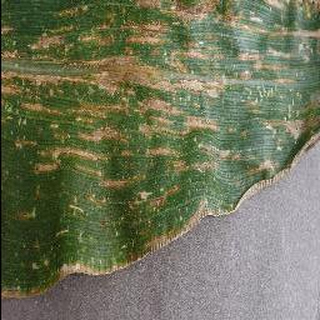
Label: corn_cercospora_leaf_spot